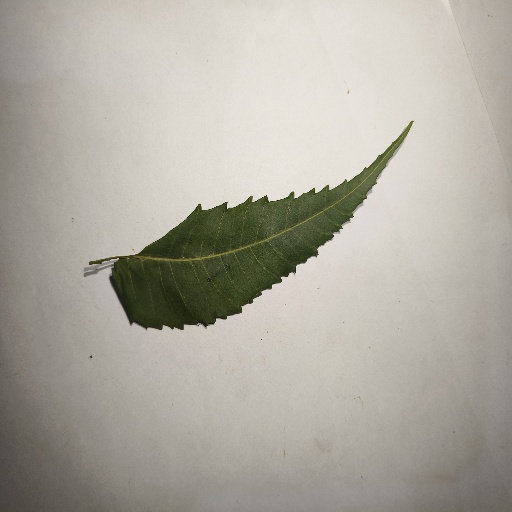
Species: Neem
Leaf condition: Healthy Leaf